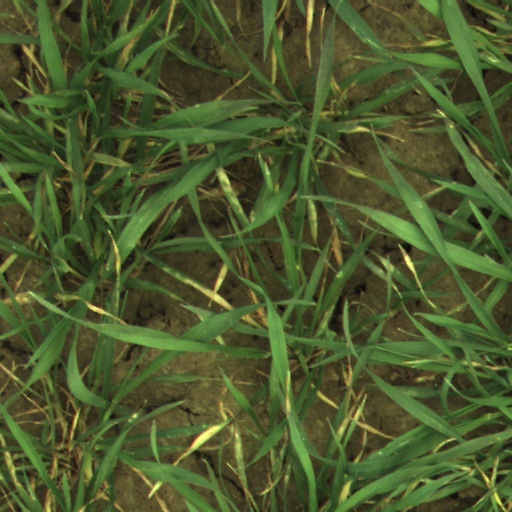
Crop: wheat